Ana Paula Borgo

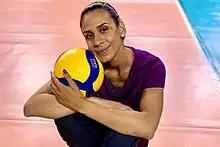
Paula Borgo in 2022

Ana Paula Borgo (20 October 1993 – 11 May 2023) was a Brazilian indoor volleyball player. She was a member of the Brazil women's national volleyball team.